King's German Legion

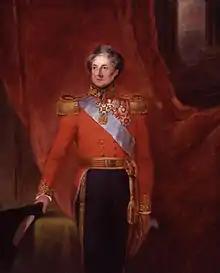
Colin Halkett helped to raise the King's German Legion.

After the occupation of Hanover by Napoleonic troops the Convention of Artlenburg, also called the Convention of the Elbe, was signed on 5 July 1803 and formally dissolved the Electorate of Hanover. Consequently, the Elector's army was disbanded. Many former Hanoverian officers and soldiers fled the French occupation of Hanover to Britain; George III, the deposed Elector of Hanover, was also King of the United Kingdom.